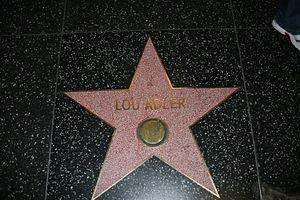
Lou Adler est un producteur de musique américain qui a notamment travaillé avec Johnny Rivers, The Mamas and the Papas et Carole King dans les années 1960 et 1970.